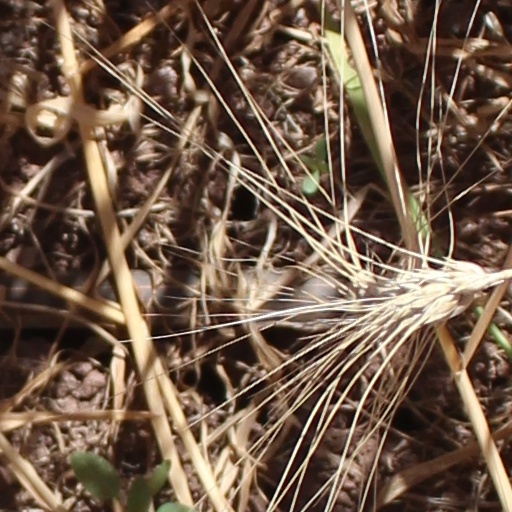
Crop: wheat